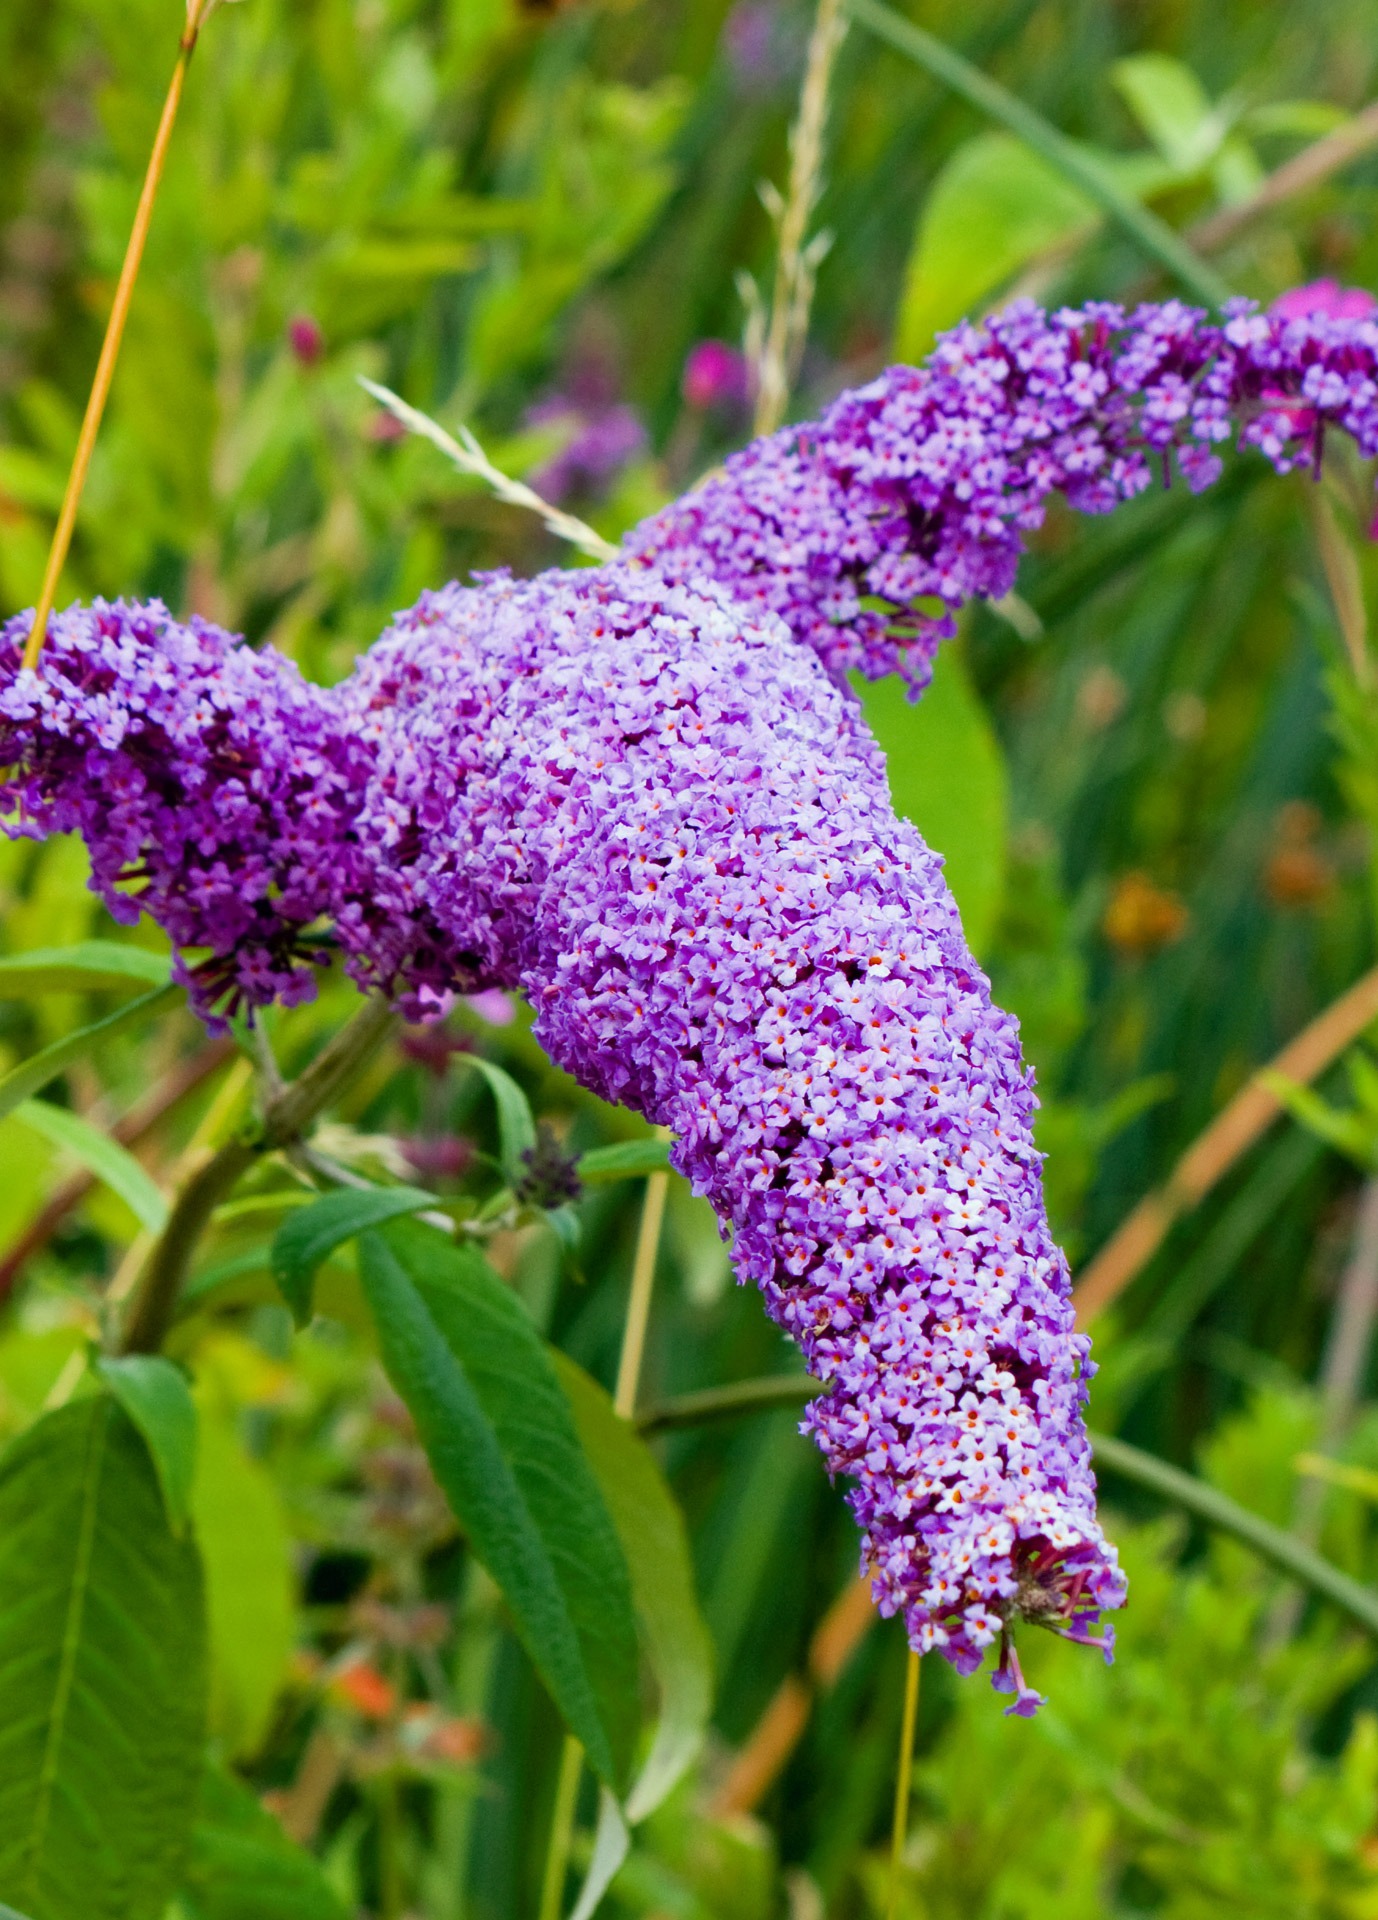
nature, grass, plant, meadow, flower, photo, floral, herb, insect, botany, flora, wildflower, flowers, close up, shrub, lilac, image, pretty, buddleia, macro photography, flowering plant, butterfly bush, buddleja, land plant, english lavender